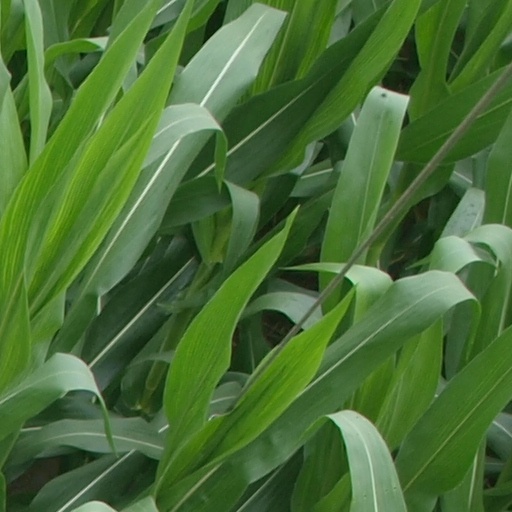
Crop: maize; corn